Geoffrey Zakarian

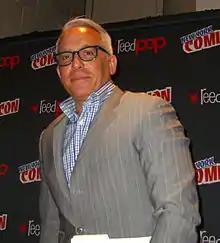
Zakarian at the 2012 New York Comic Con

Geoffrey Zakarian (born July 25, 1959) is an American chef, restaurateur, television personality, and author. He is the executive chef of several restaurants in New York City, Atlantic City, and Miami. He is featured on several television shows on the Food Network, including "Chopped" and "The Next Iron Chef." In 2011, on "The Next Iron Chef" he won an opportunity to join "Iron Chef America".